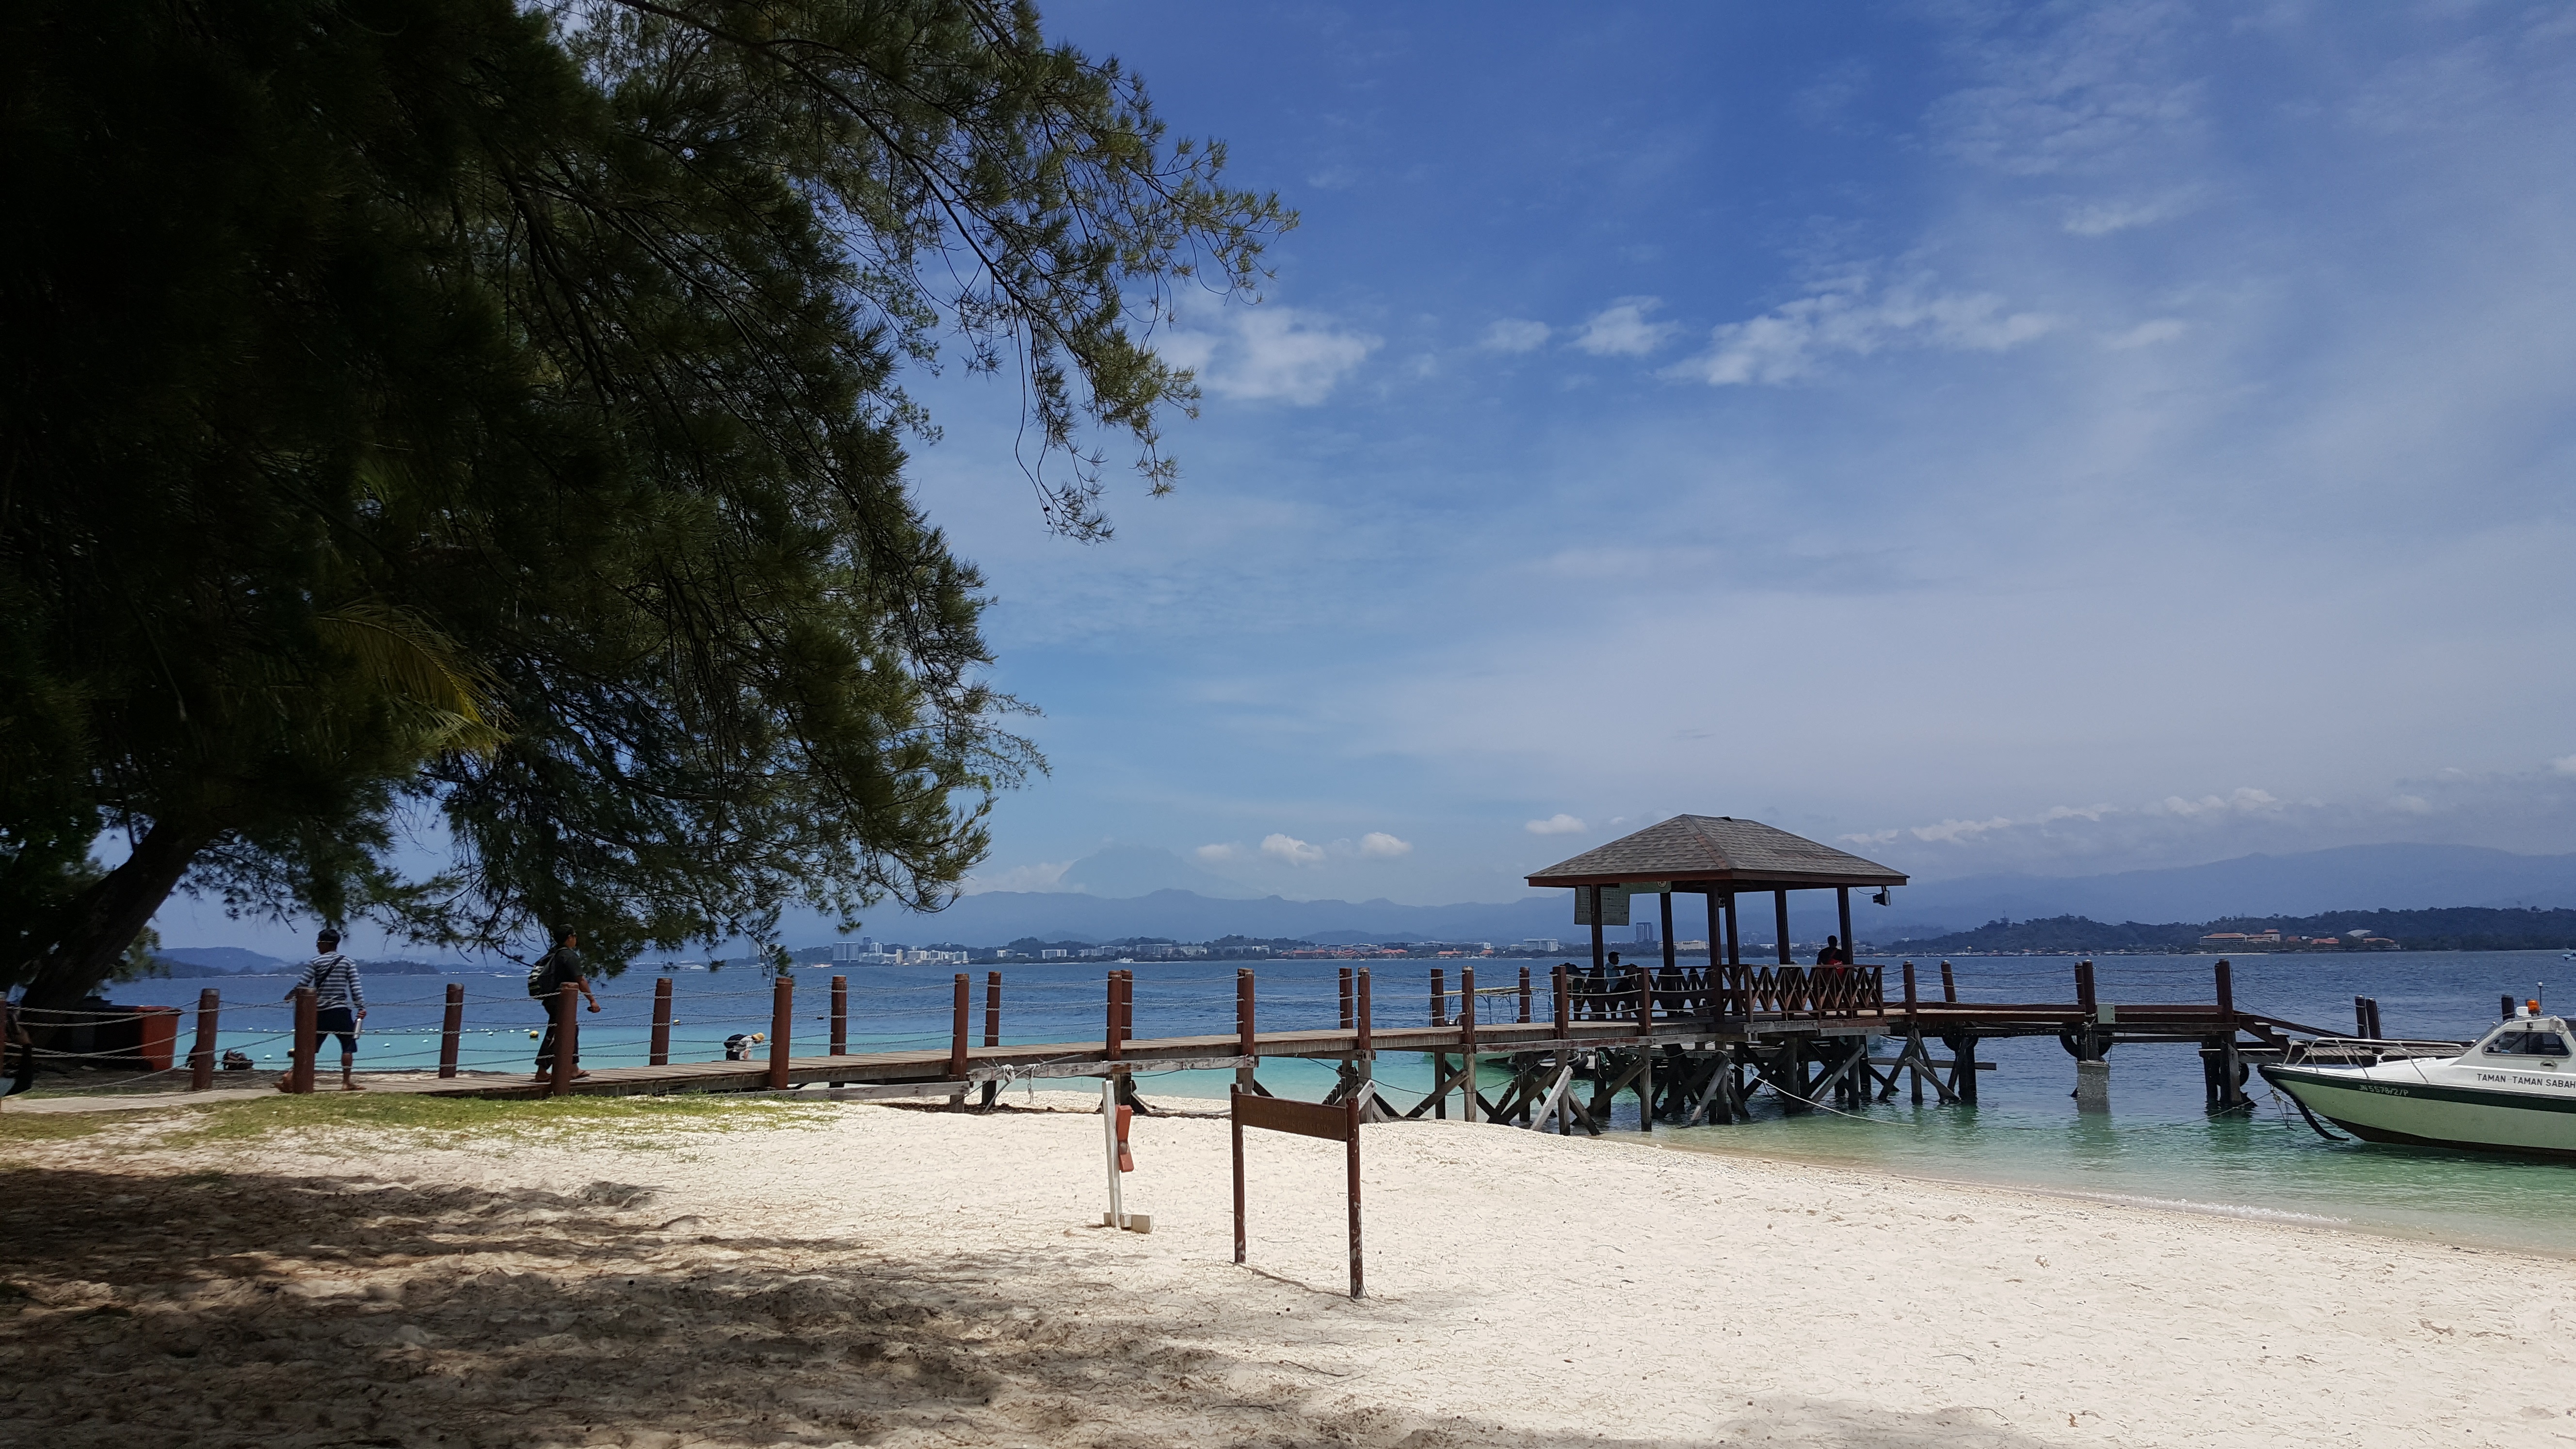
beach, sea, coast, ocean, sky, palm tree, shore, pier, walkway, vacation, bay, body of water, blue sky, resort, estate, kota kinabalu